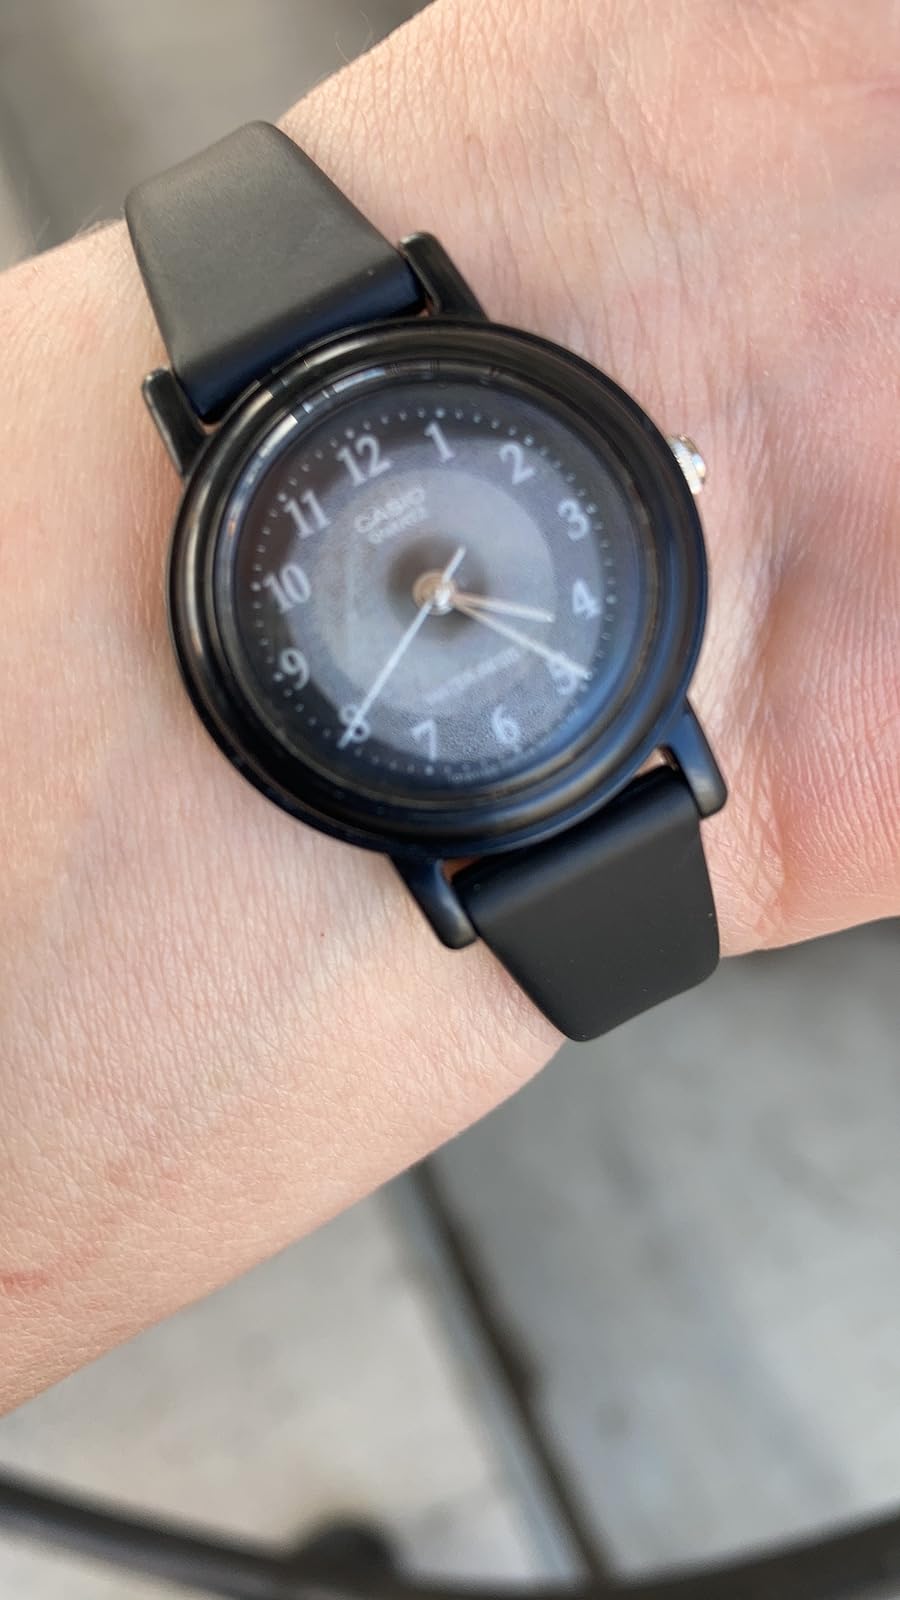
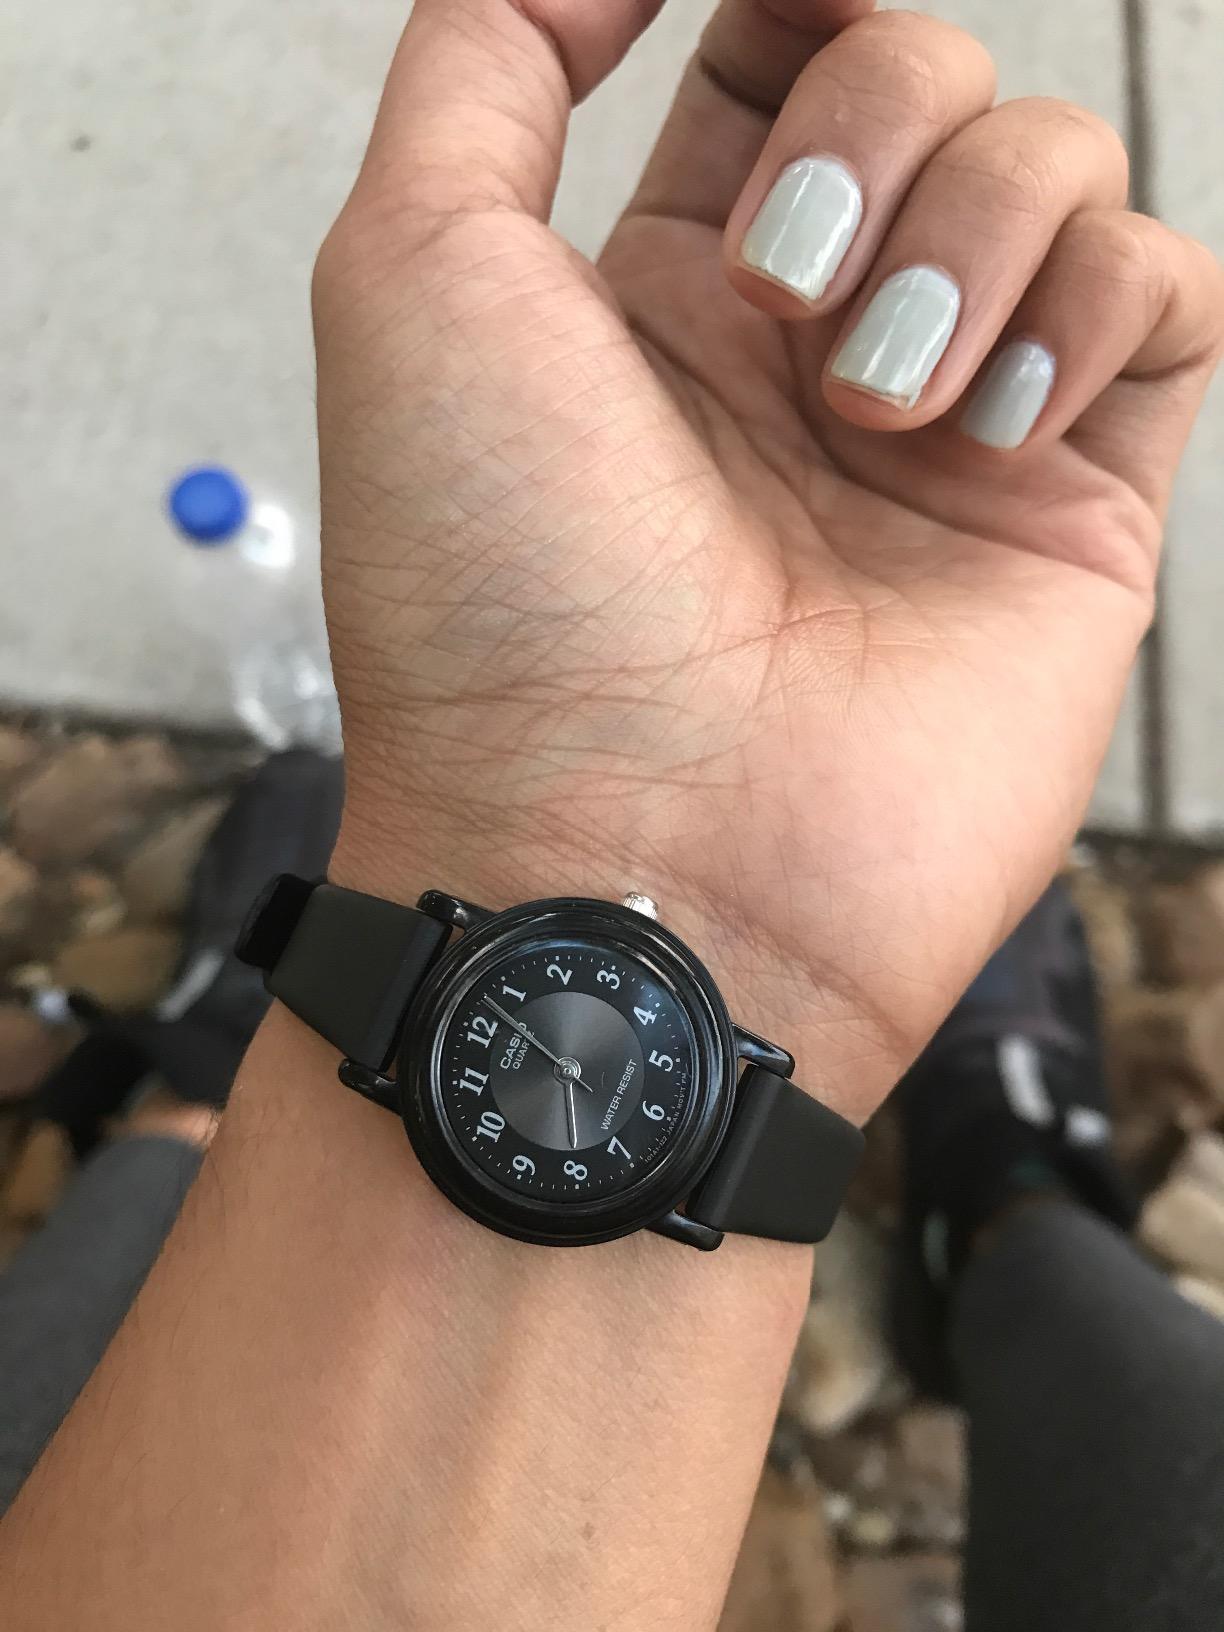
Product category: accessories_watch
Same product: yes